Japanese War Bride

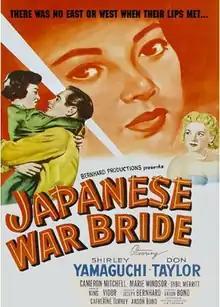
Promotional release poster

"Japanese War Bride (also known as East is East") is a 1952 American drama film directed by King Vidor. The film featured the American debut of Shirley Yamaguchi in the title role. In February 2020, the film was shown at the 70th Berlin International Film Festival, as part of a retrospective dedicated to King Vidor's career.